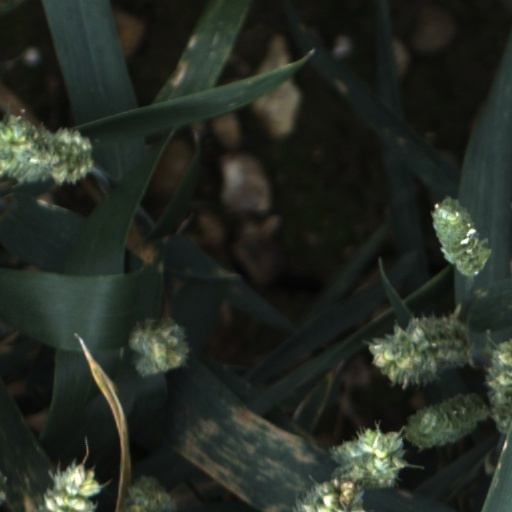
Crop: wheat